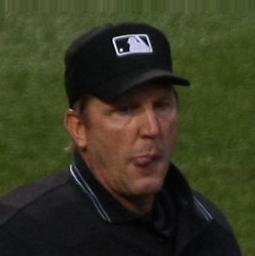
Age: 47